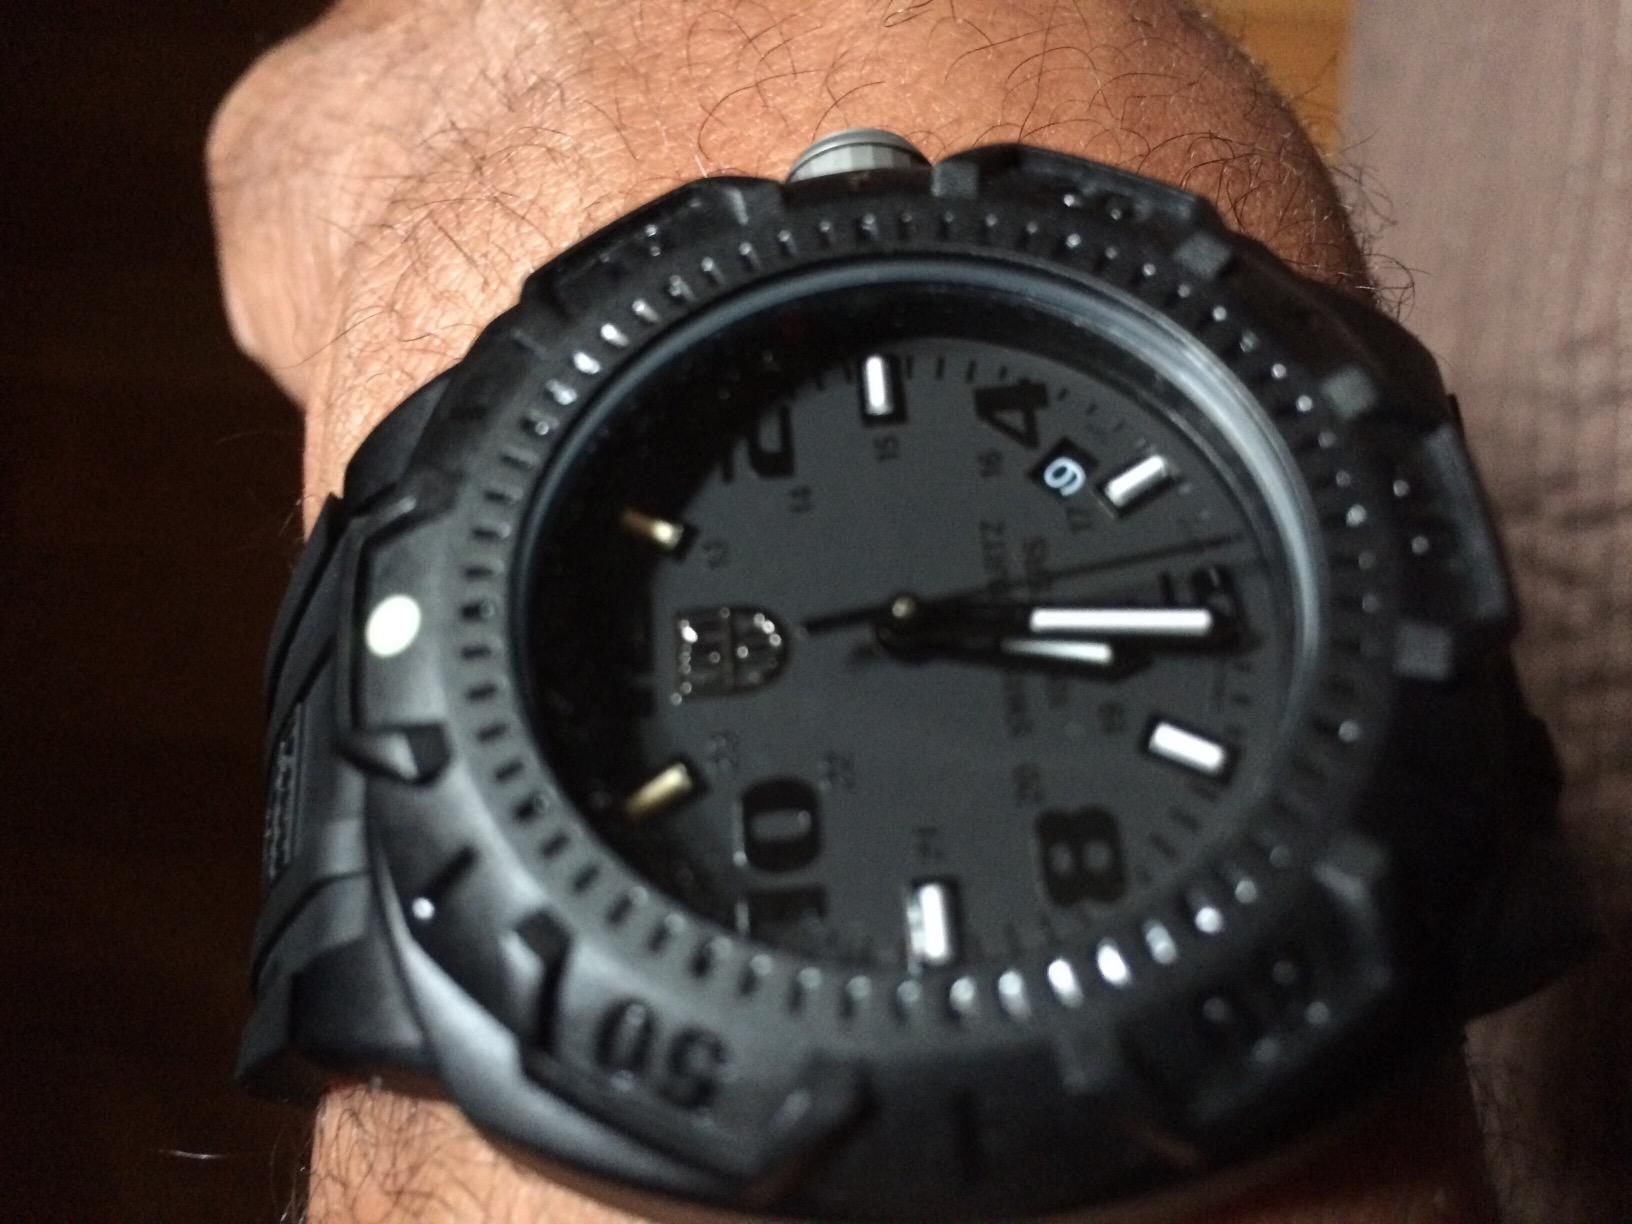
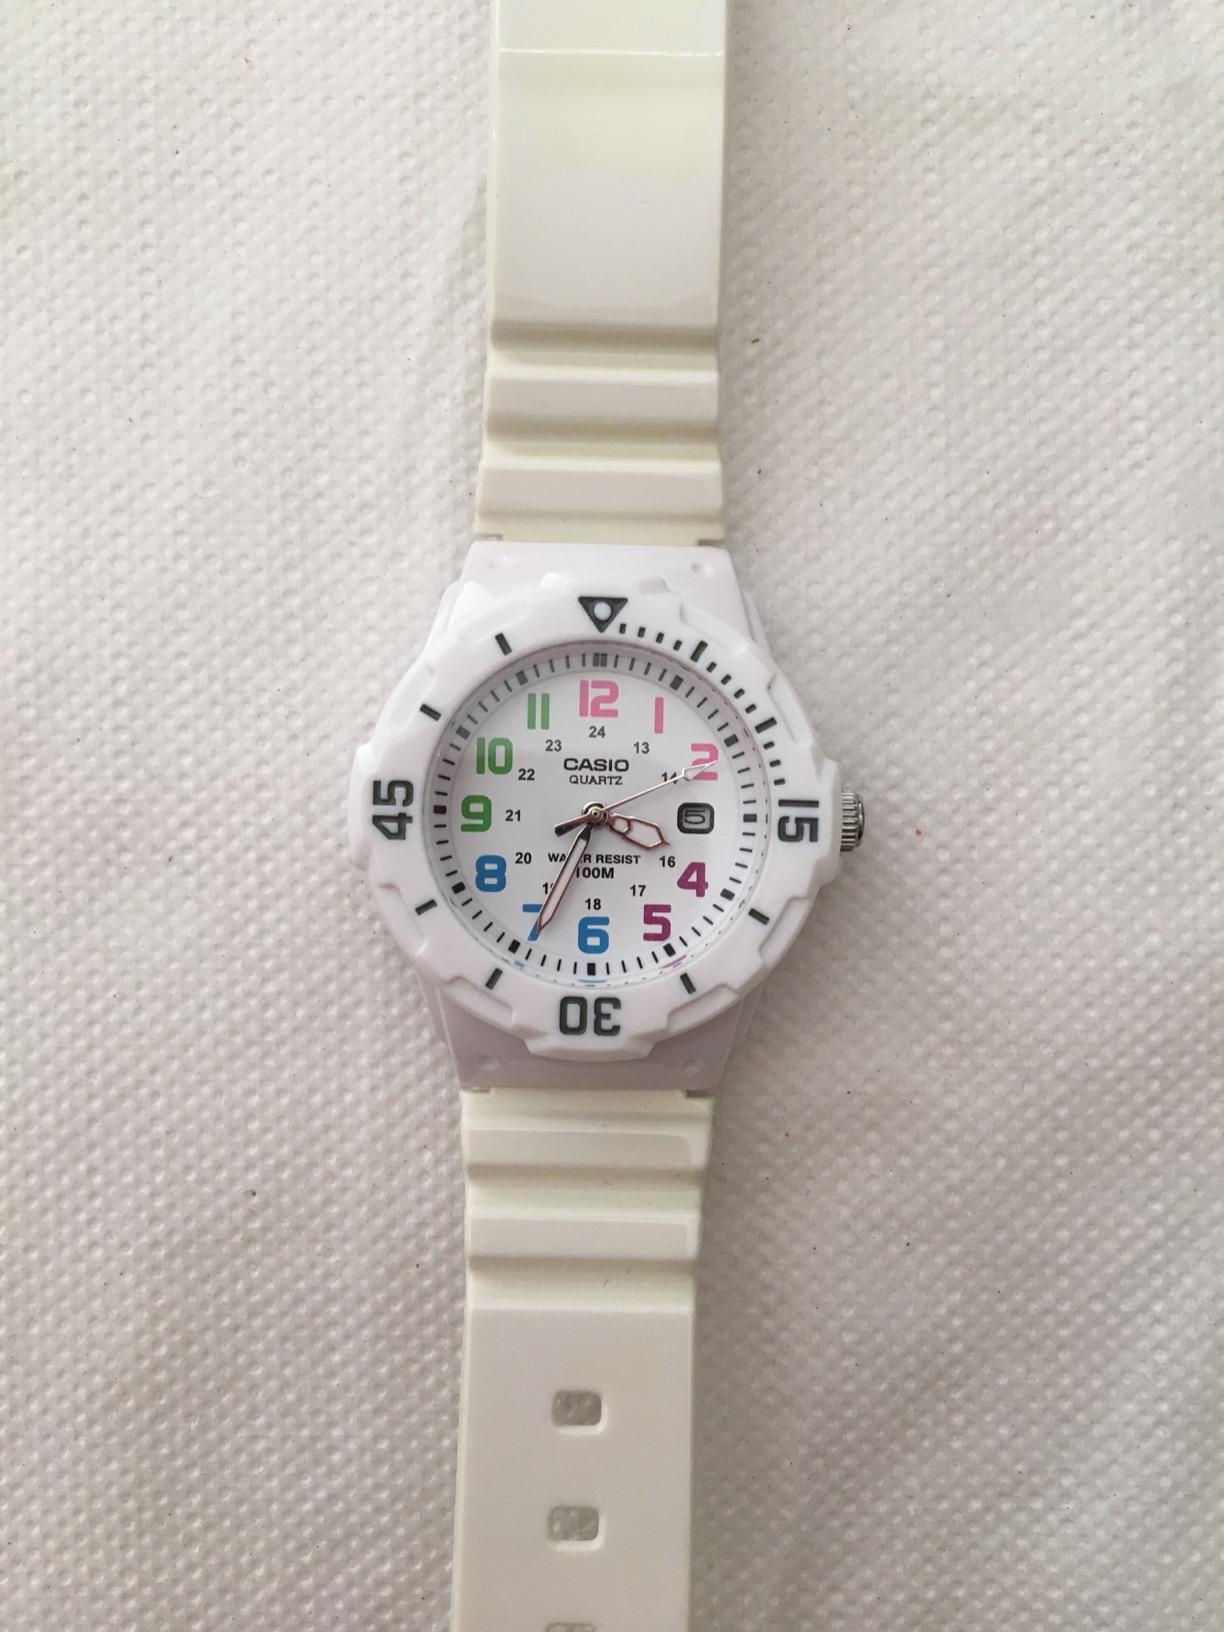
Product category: accessories_watch
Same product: no